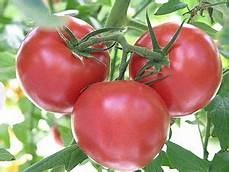
Label: tomato